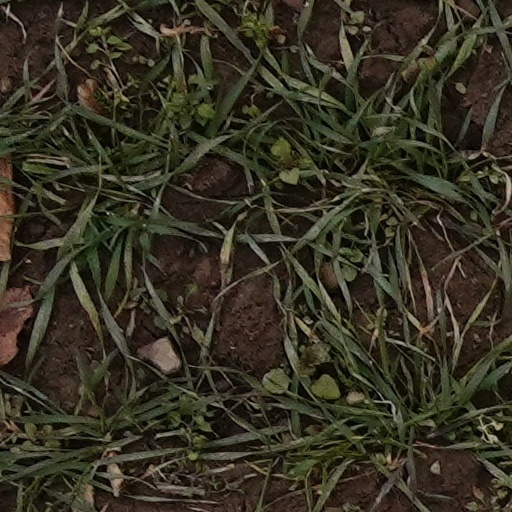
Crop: wheat